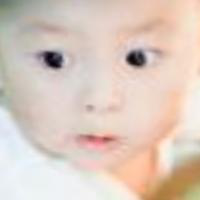
Age group: age 01-10